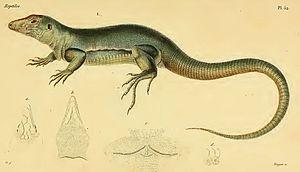
Pholidoscelis major est une espèce éteinte de sauriens de la famille des Teiidae.